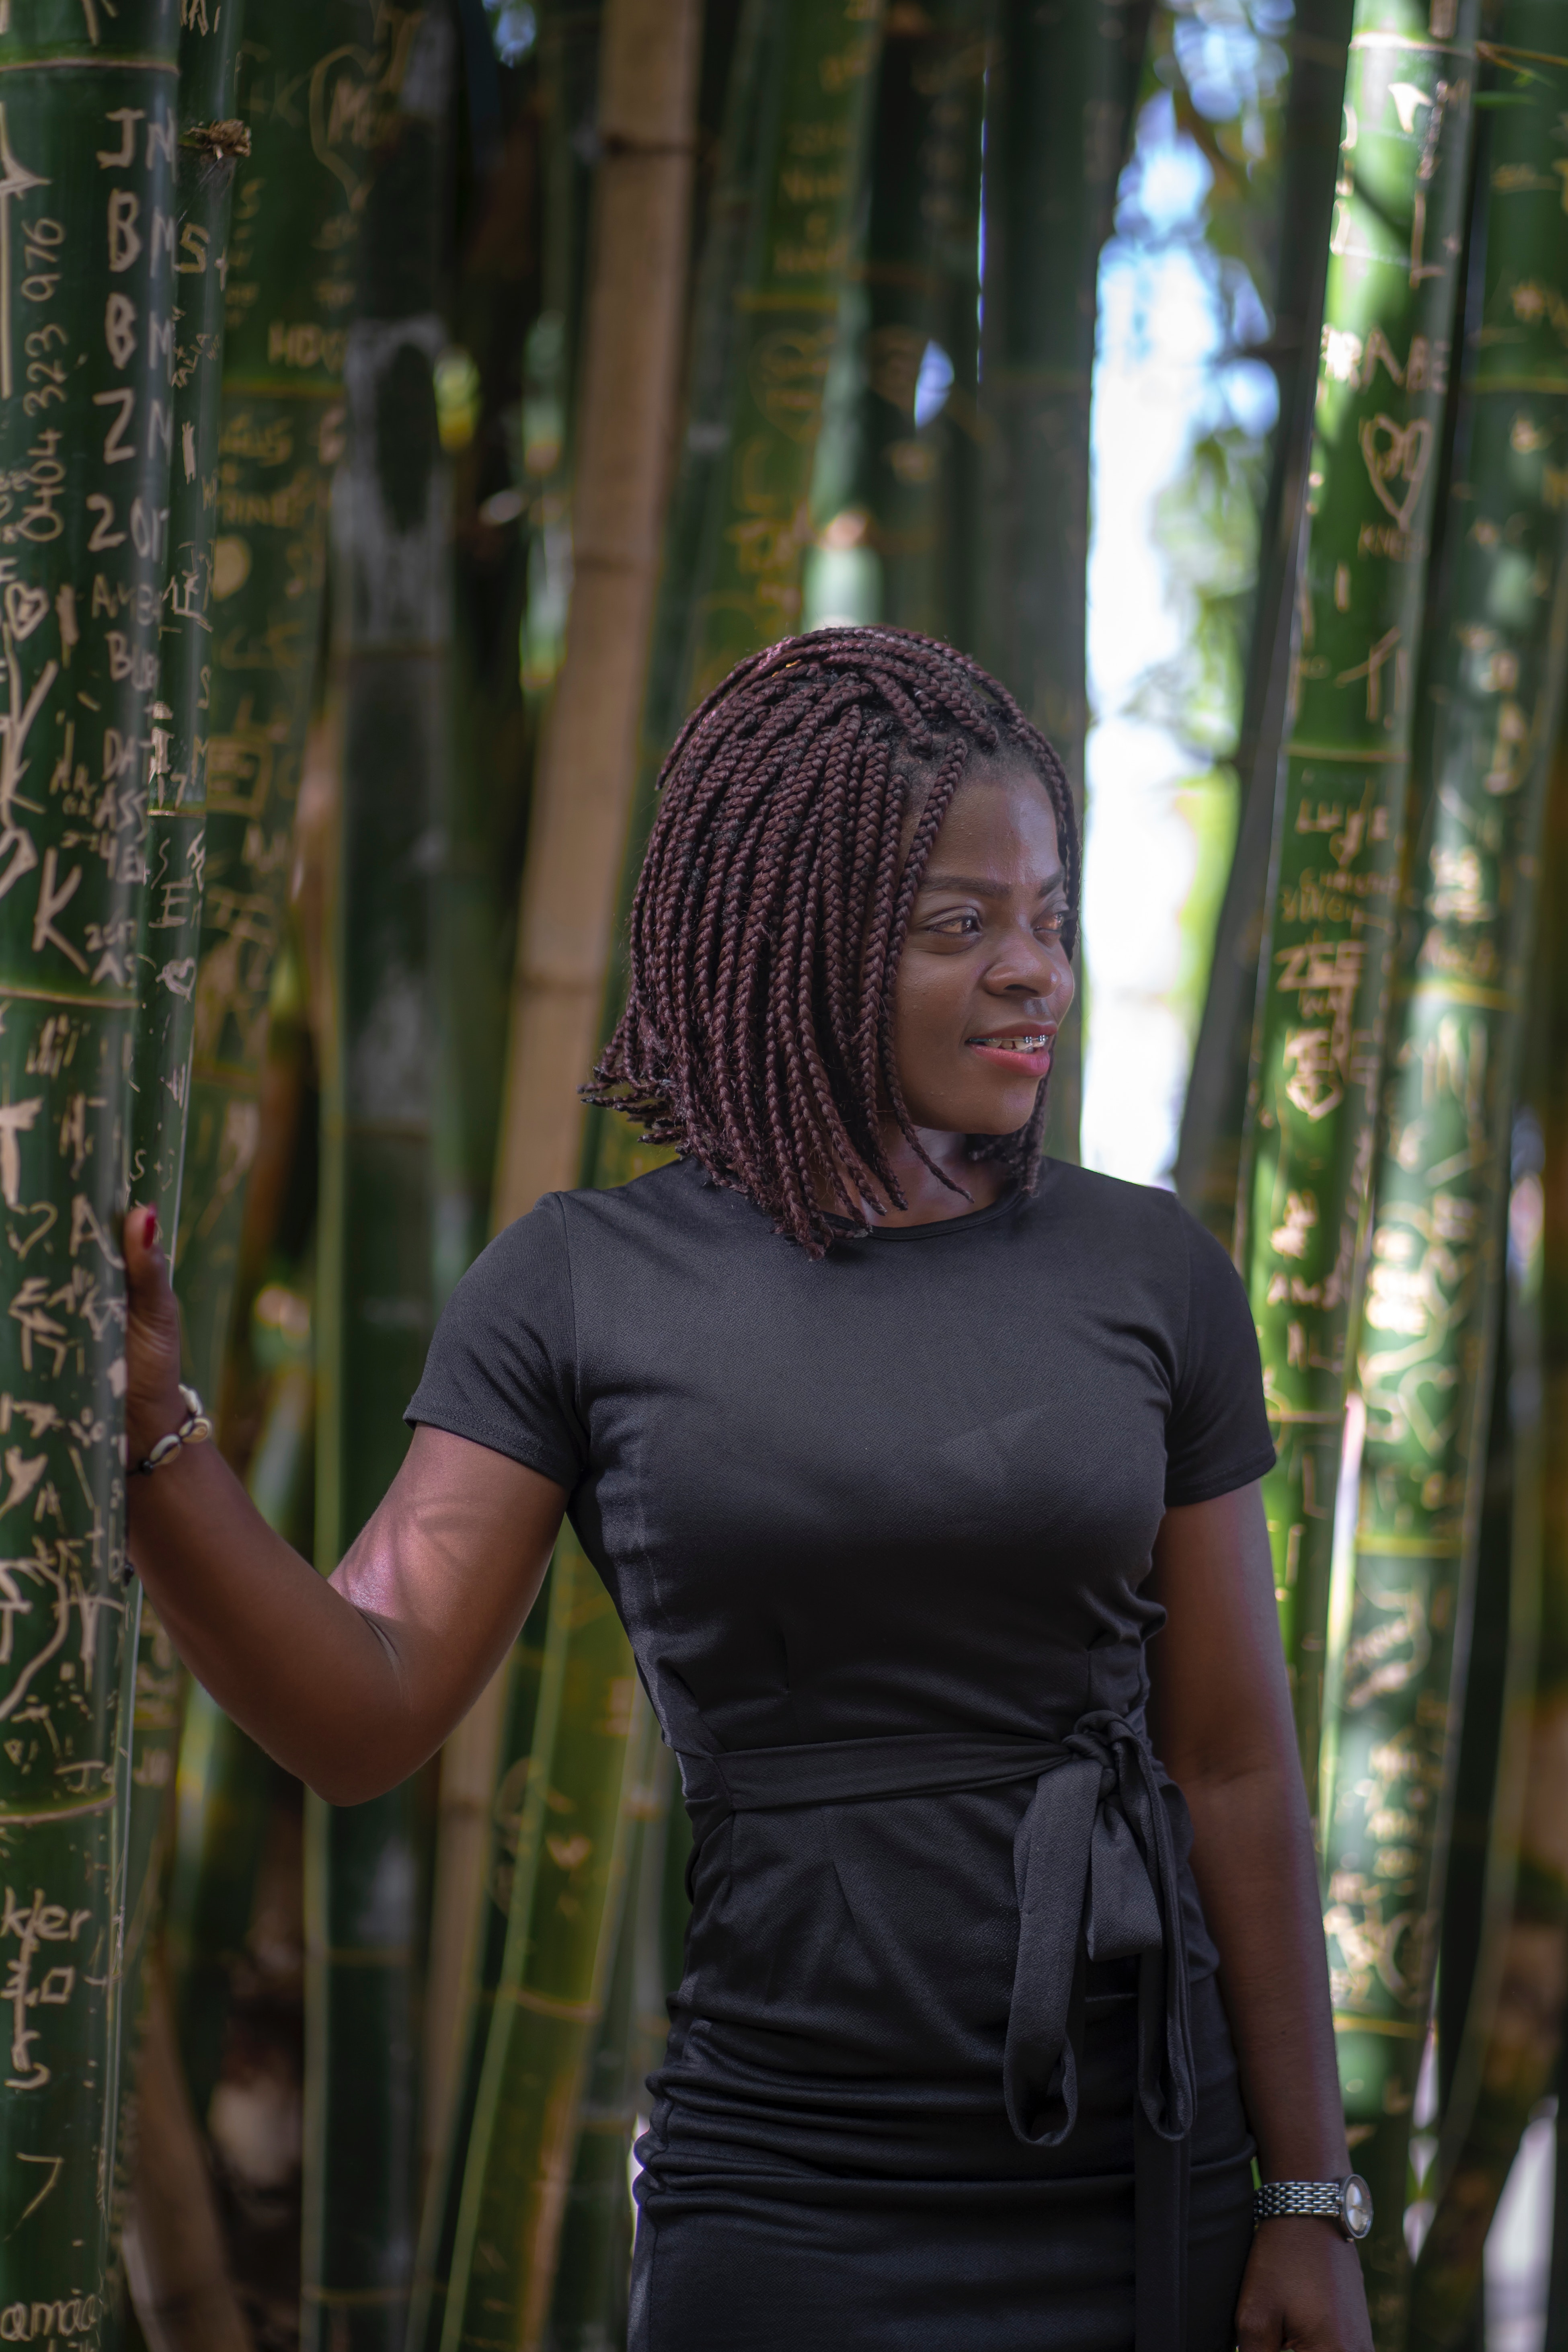
natural environment, tree, botany, photo shoot, forest, plant, dress, photography